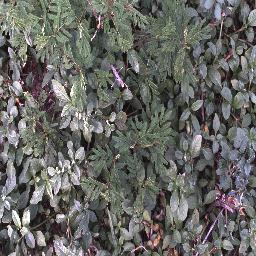
Label: negative